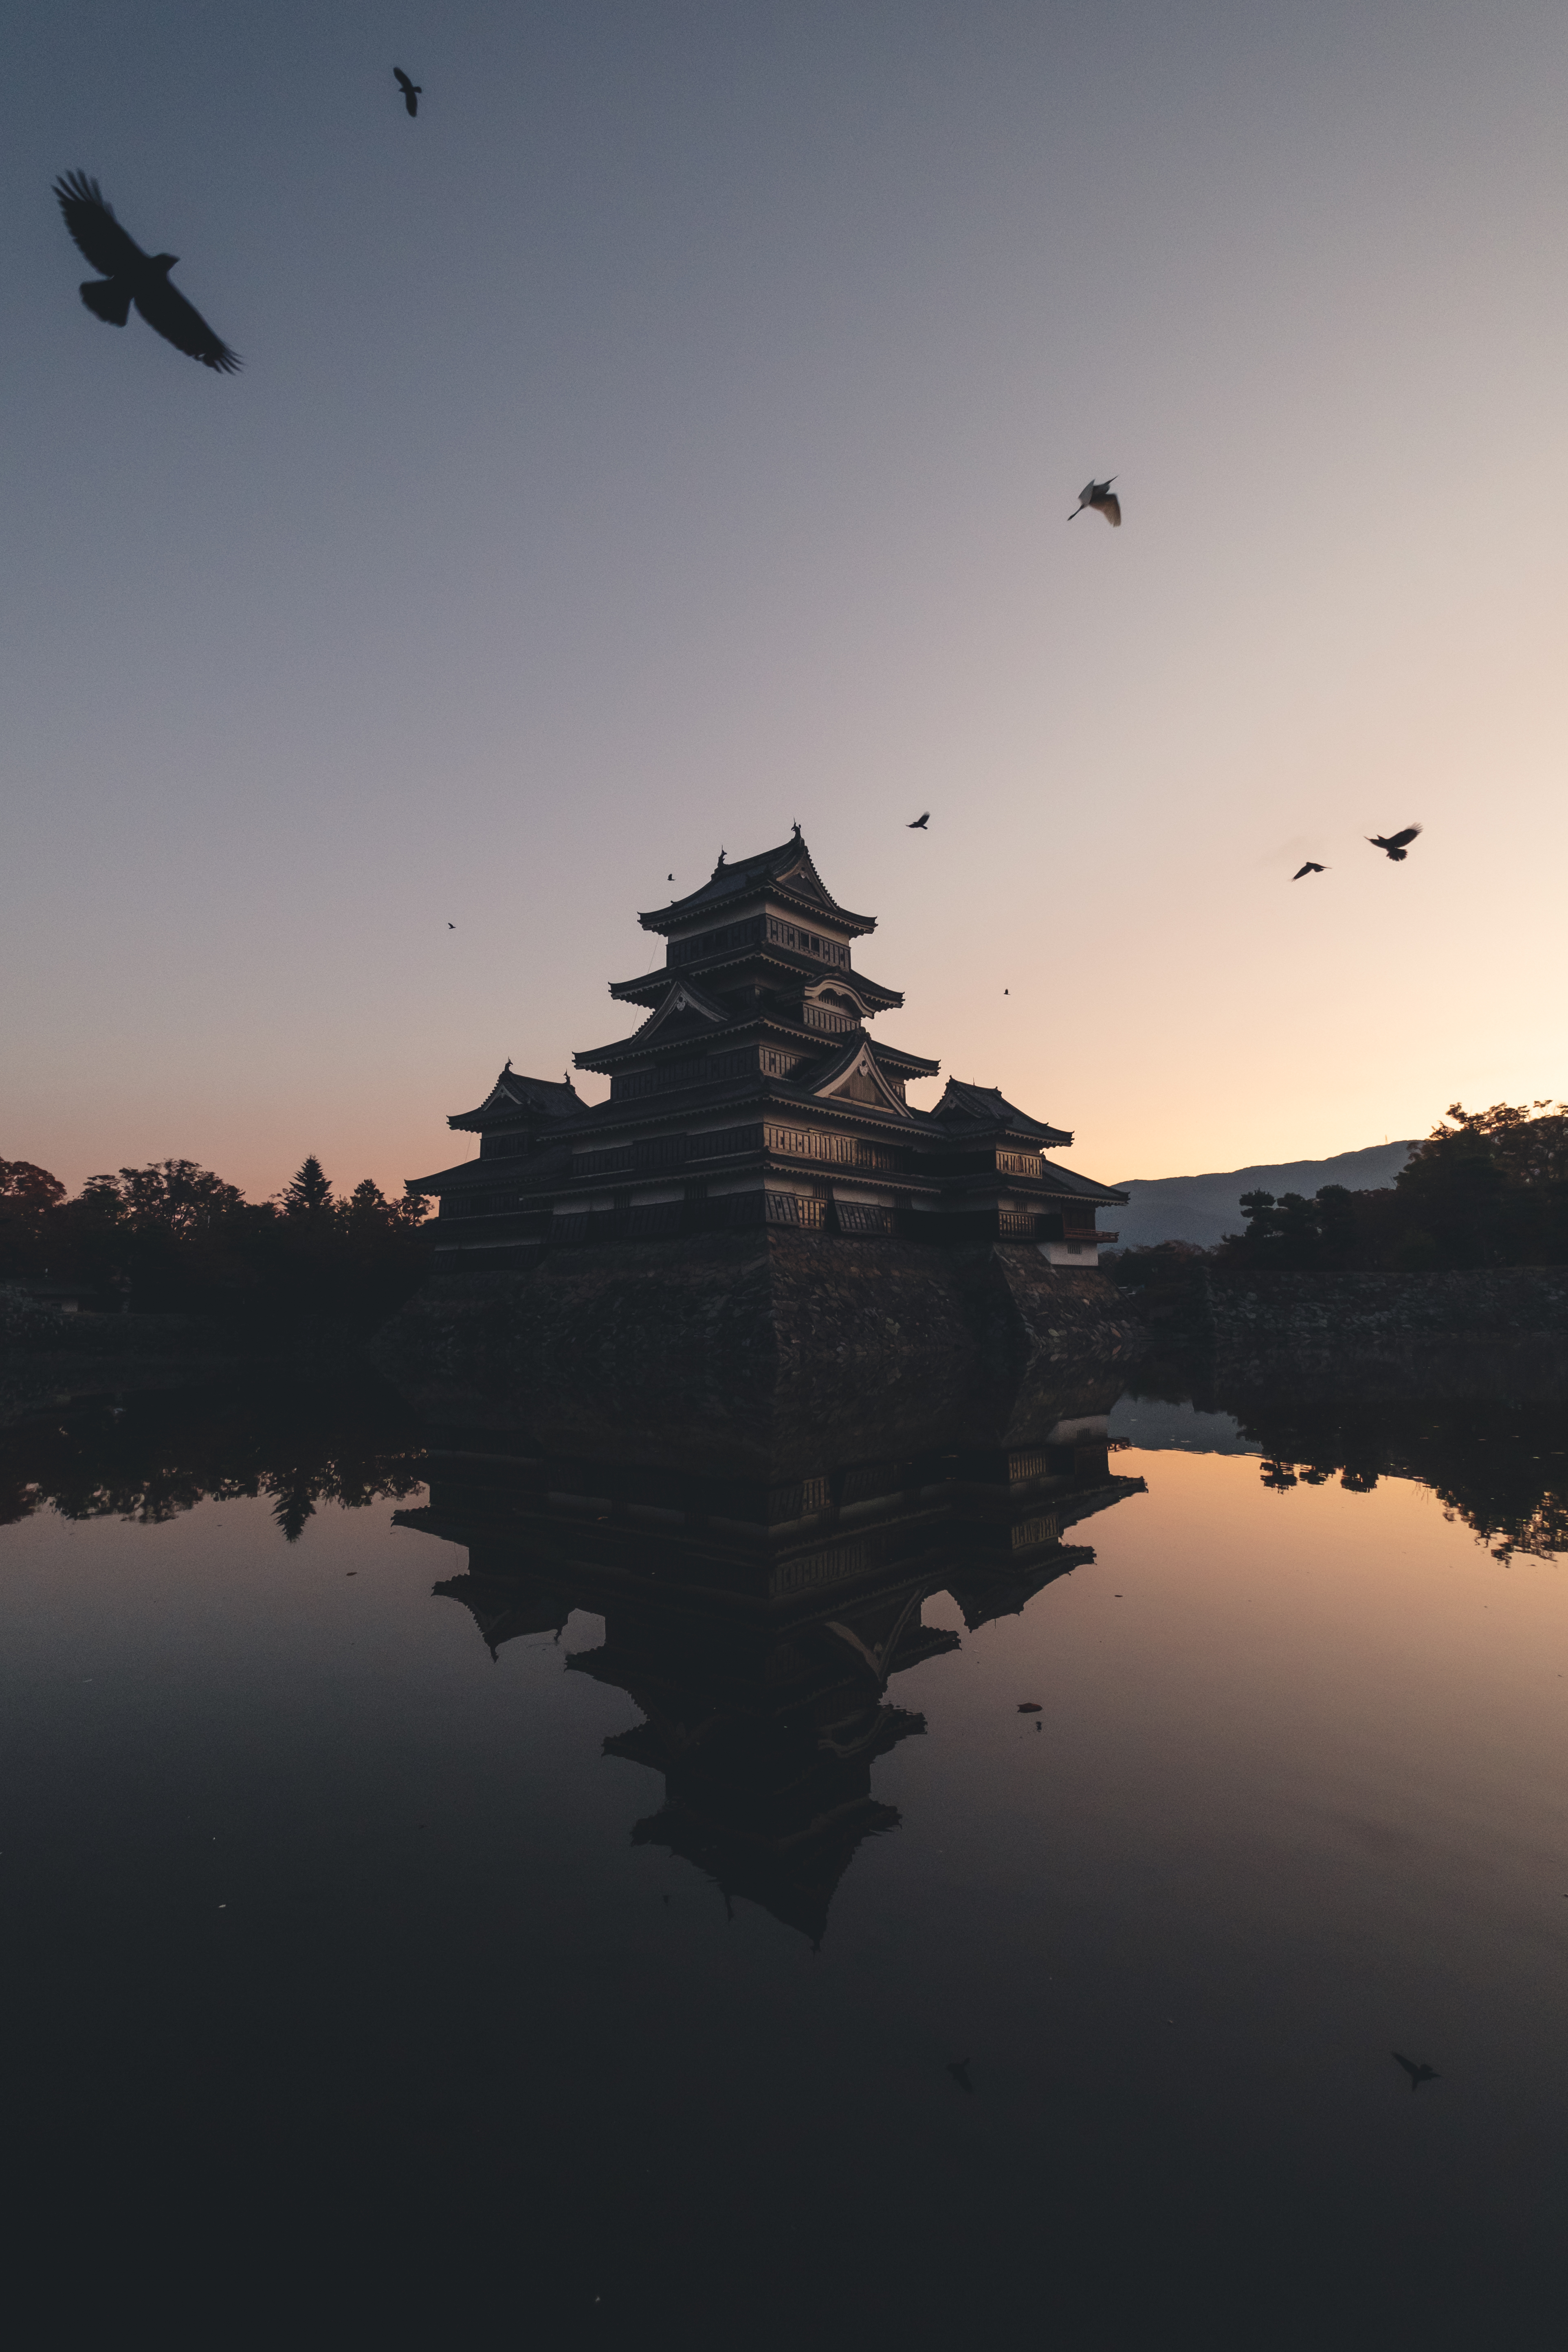
water, bird, sky, atmosphere, dusk, bank, building, horizon, lake, landscape, afterglow, natural landscape, city, animal migration, sunset, calm, seabird, flock, tree, sunrise, wing, bird migration, darkness, reflection, reservoir, wilderness, evening, dawn, astronomical object, town, symmetry, stock photography, wildlife, fountain, ocean, pond, silhouette, rock, backlighting, tower, water bird, loch, flight, night, sea, monochrome photography